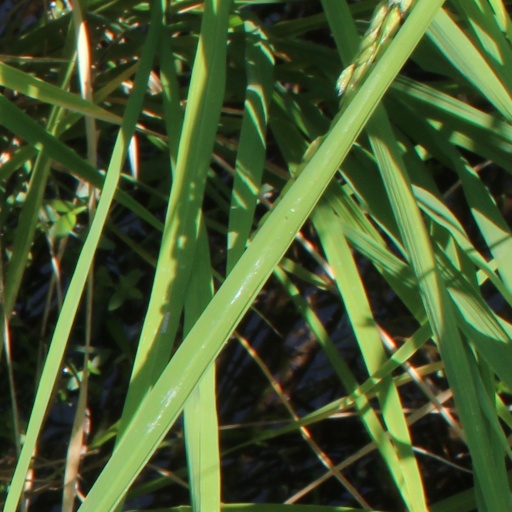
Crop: rice